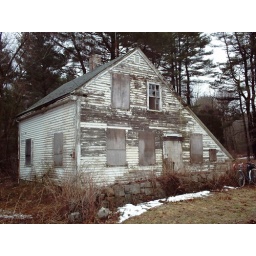
An abandoned saltbox house on a dirt road in Ipswich, Mass.